Jed Bernstein

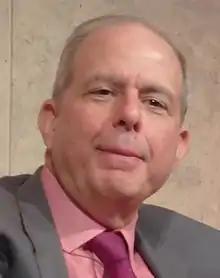
Jed Bernstein, 2016

Jed Bernstein (born March 27, 1955) is the former president of The Broadway League and of Lincoln Center for the Performing Arts. For more than 25 years, Jed Bernstein has been a leader in theatrical production, venue management, arts administration, and marketing and promotion.